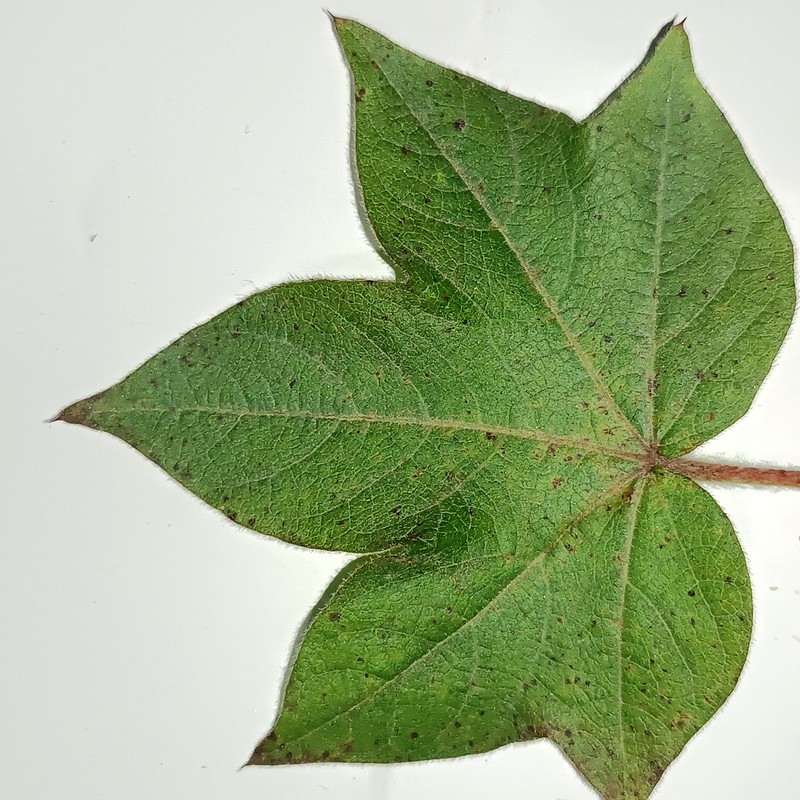
Label: Bacterial Blight